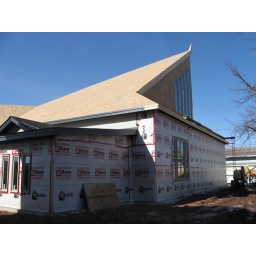
roof is closed and the clear windows installed in the sanctuary. Taken Mar 13-2010; on Church Street.